Pride Northwest

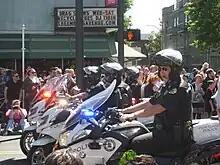
Police in Pride Parade, 2016

Portland police officers expressed outrage after LGBT organizers requested that officers who attend the festival and parade not show up in uniform.